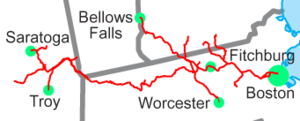
La Fitchburg Railroad est une ancienne compagnie de chemin de fer américaine, fondée en 1842 par Alvah Crocker. La ligne desservait le nord du Massachusetts et reliait notamment Boston à Fitchburg par le tunnel du Hoosac. La ligne de la Fitchburg fut louée à la Boston & Maine à partir de 1900.